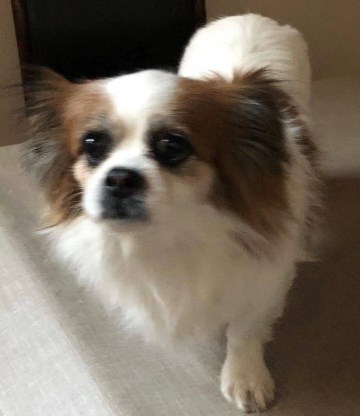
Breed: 806-n000129-papillon